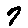
Label: 7